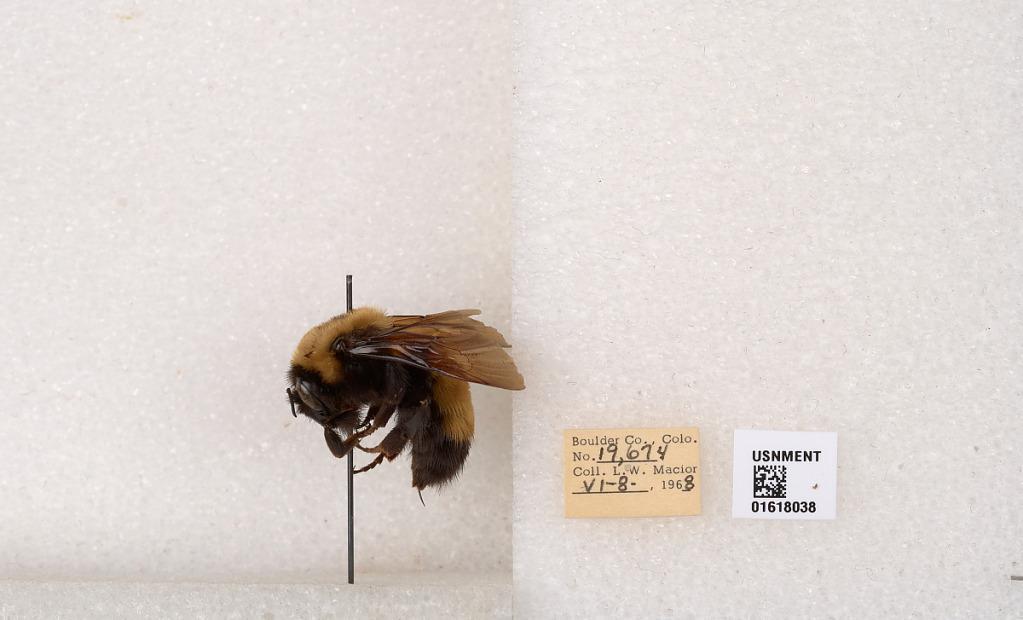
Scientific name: Bombus (Bombus) nevadensis Cresson
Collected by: L. Macior
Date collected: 1968-6-8
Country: United States
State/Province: Colorado
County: Boulder
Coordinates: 40.0925, -105.358